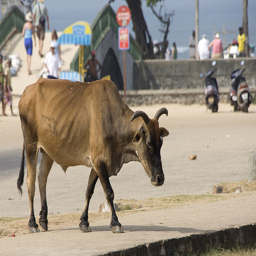
A bull walks around the street near people.
A brown cow is in the street and some bikes and people in the back.
A skinny cow wandering around a plaza near the ocean
A brown cow walks on a road with two motor bikes in the background
The bull is approaching the curb to step down.